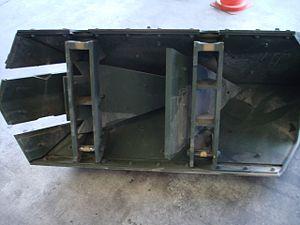
Le Leopard 2 est un char de combat allemand développé initialement pour remplacer les M48 Patton utilisés par la Bundeswehr et évoluer aux côtés du Leopard 1 déjà en service.